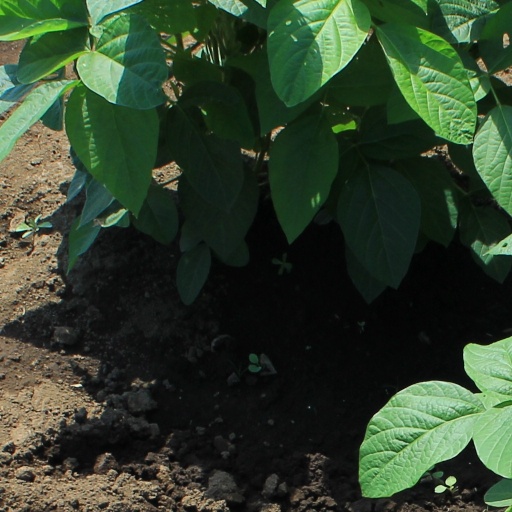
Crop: soybean